Guanajuato

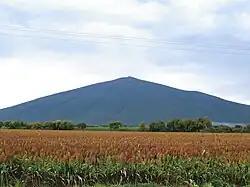
Cerro Culiacán from Jaral del Progreso

La Sierra Gorda is shared between Guanajuato and Querétaro and is considered an important biosphere. This area is the most rugged in the state where most of the natural areas and small villages remain intact due to their inaccessibility. The Sierra Gorda is part of the Sierra Madre Occidental, with extreme variations in its geography and climate. The rugged terrain means that there are a wide number and variety of micro-climates, although average temperatures vary only between 16 and 19 °C. It lowest point is a canyon called Paso de Hormigas in Xichú at 650 meters above sea level with a very warm climate suitable for tropical fruit. The highest point is Pinal de Zamorano at 3,300 meters, followed by El Picacho de Pueblo Nuevo, El Zorillo and El Cuervo, all above 2,700 meters. The largest changes are seen in arid versus wetter zones, which can often be relatively nearby, with foliage changing from rainforest to pine forest to desert landscapes. In 1997, the federal government declared the Sierra Gorda region in Querétaro a Biosphere Reserve, with Guanajuato's portion added in 2007. On the Guanajuato side, it covers 236,882 hectares over the municipalities of Xichú, San Luis de la Paz, Atarjea, Victoria and Santa Catarina. Culturally, the Sierra Gorda region is the far western part of La Huasteca, which extends over parts of Querétaro, San Luis Potosí, Hidalgo and Veracruz.